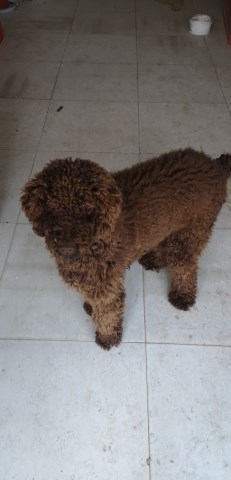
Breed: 2925-n000114-toy_poodle